The Emperor of Paris

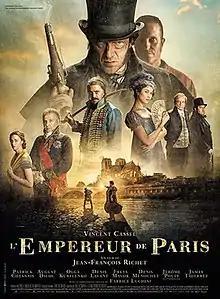
Theatrical release poster

The Emperor of Paris is a 2018 French historical drama film directed by Jean-François Richet and written by Éric Besnard and Richet.